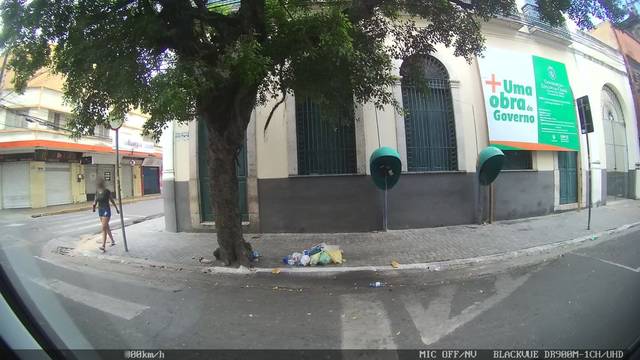
Region: Brazil
Coordinates: -3.724, -38.529